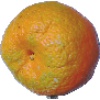
Label: Mandarine 1